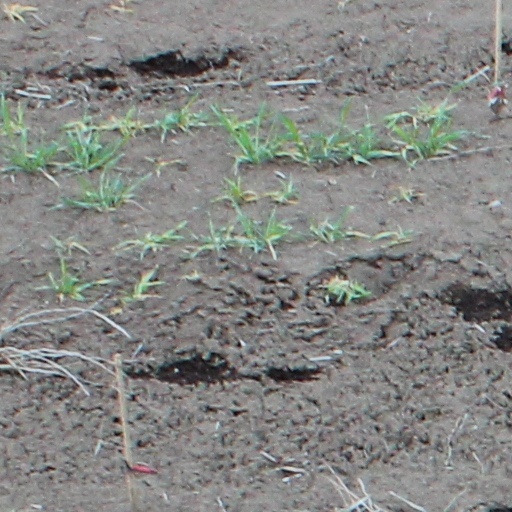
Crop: wheat